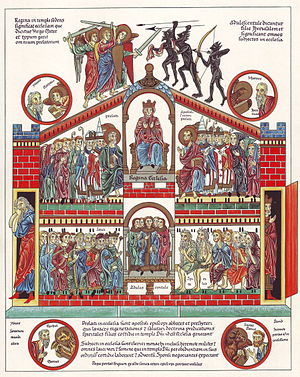
Kirken
Illustration fra ca. 1180 af den hellige kirke (ekklesia).
"Kirken i bestemt form – og ofte med stort begyndelsesbogstav – er det, kristne i den apostolske og nikænske trosbekendelse bekender troen på således: ""Vi tror ... på den hellige, almindelige kirke"" og ""Jeg tror ... på én hellig, almindelig og apostolisk kirke"".